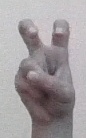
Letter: toot